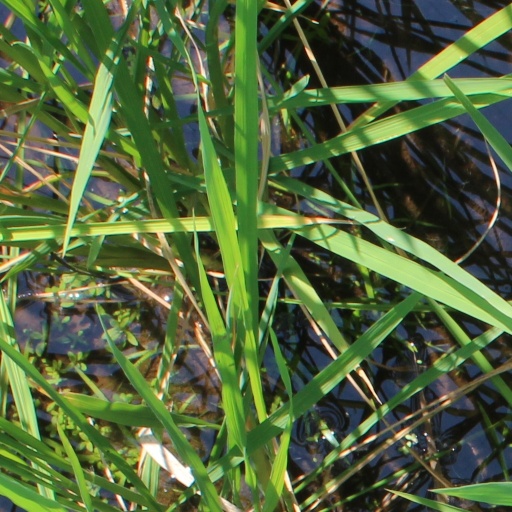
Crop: rice